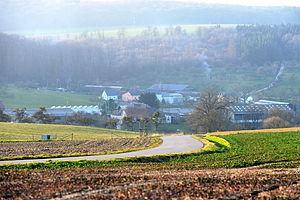
Boursdorf, est un lieu-dit de la commune luxembourgeoise de Rosport-Mompach située dans le canton d'Echternach.